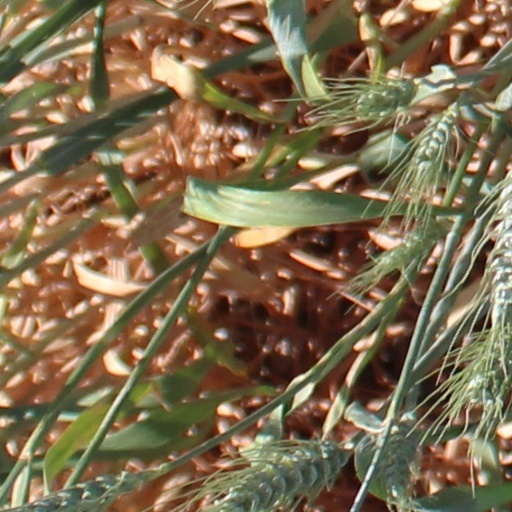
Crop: wheat